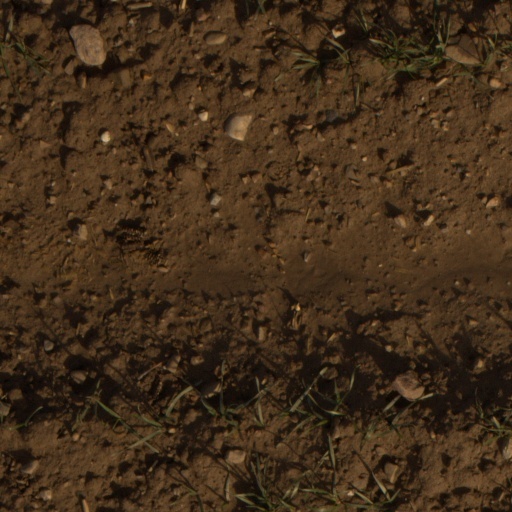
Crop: wheat